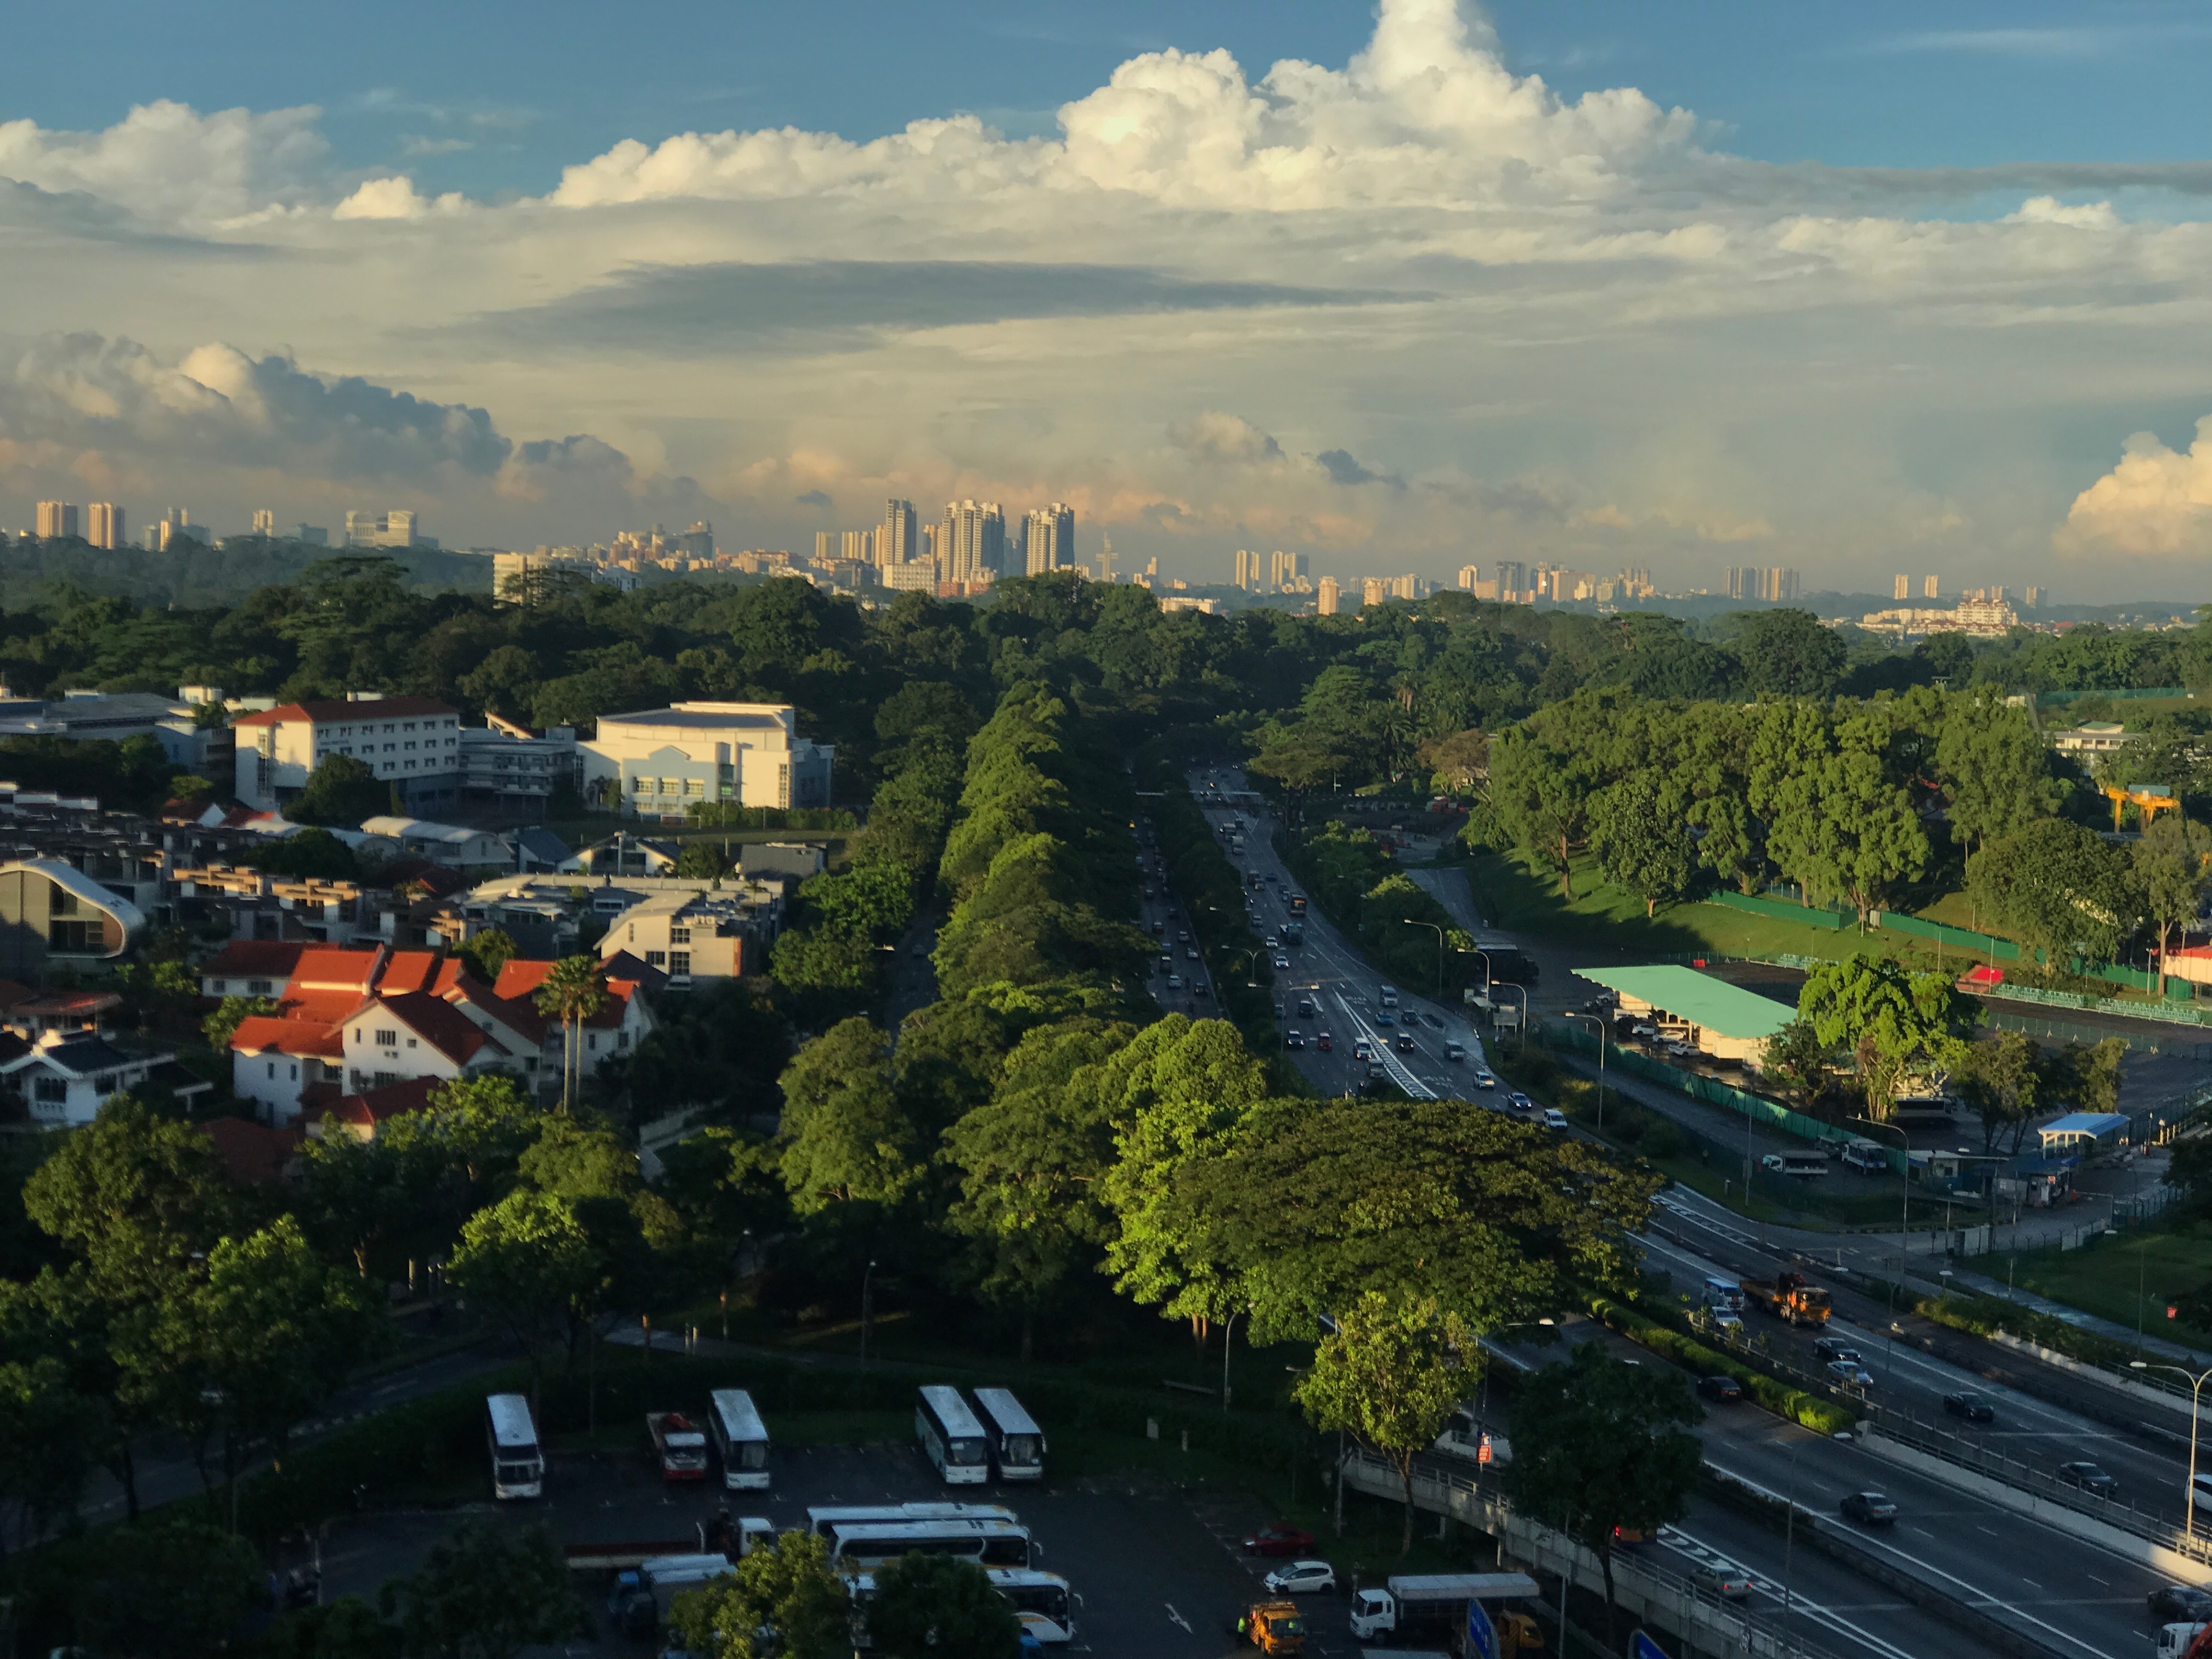
landscape, tree, sky, skyline, photography, hill, town, city, river, cityscape, panorama, downtown, dusk, suburb, evening, landmark, bird's eye view, aerial photography, urban area, residential area, human settlement